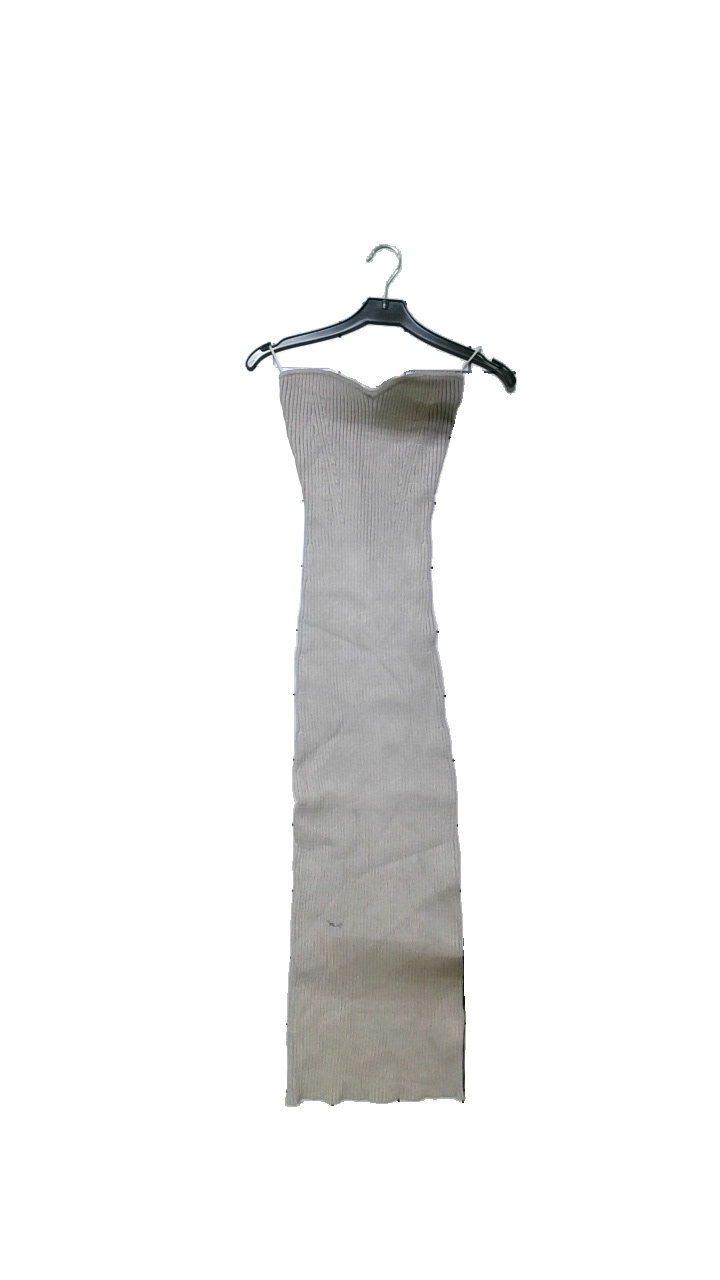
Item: Dress (Ladies)
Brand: Zara
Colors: Brown
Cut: Cropped
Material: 52%Viscos,25%Polyester,23%Nylon
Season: Autumn
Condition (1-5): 5
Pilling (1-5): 5
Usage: Reuse
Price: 100-150